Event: Nepal Earthquake
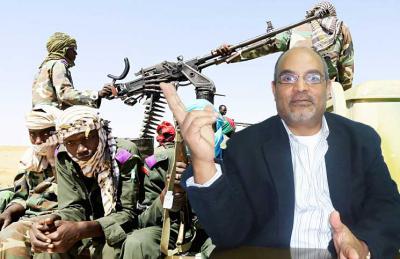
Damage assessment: no_damage